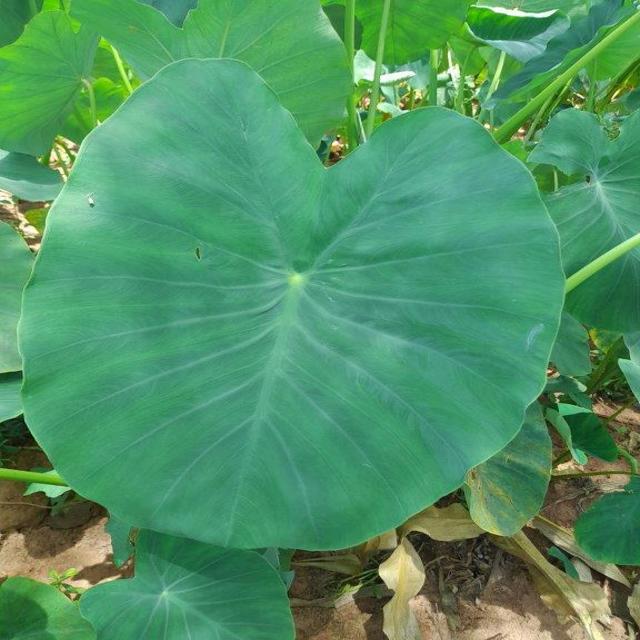
Label: Healthy